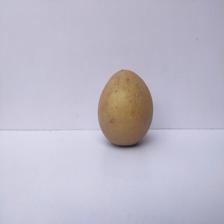
Size: Large